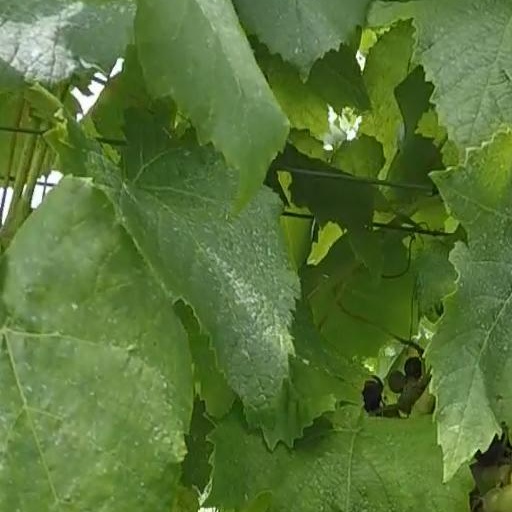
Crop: grape